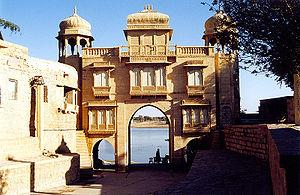
Architecture à Jaisalmer au Rajasthan en Inde
Jaisalmer est une ville du Rajasthan située à 100 km de la frontière du Pakistan.